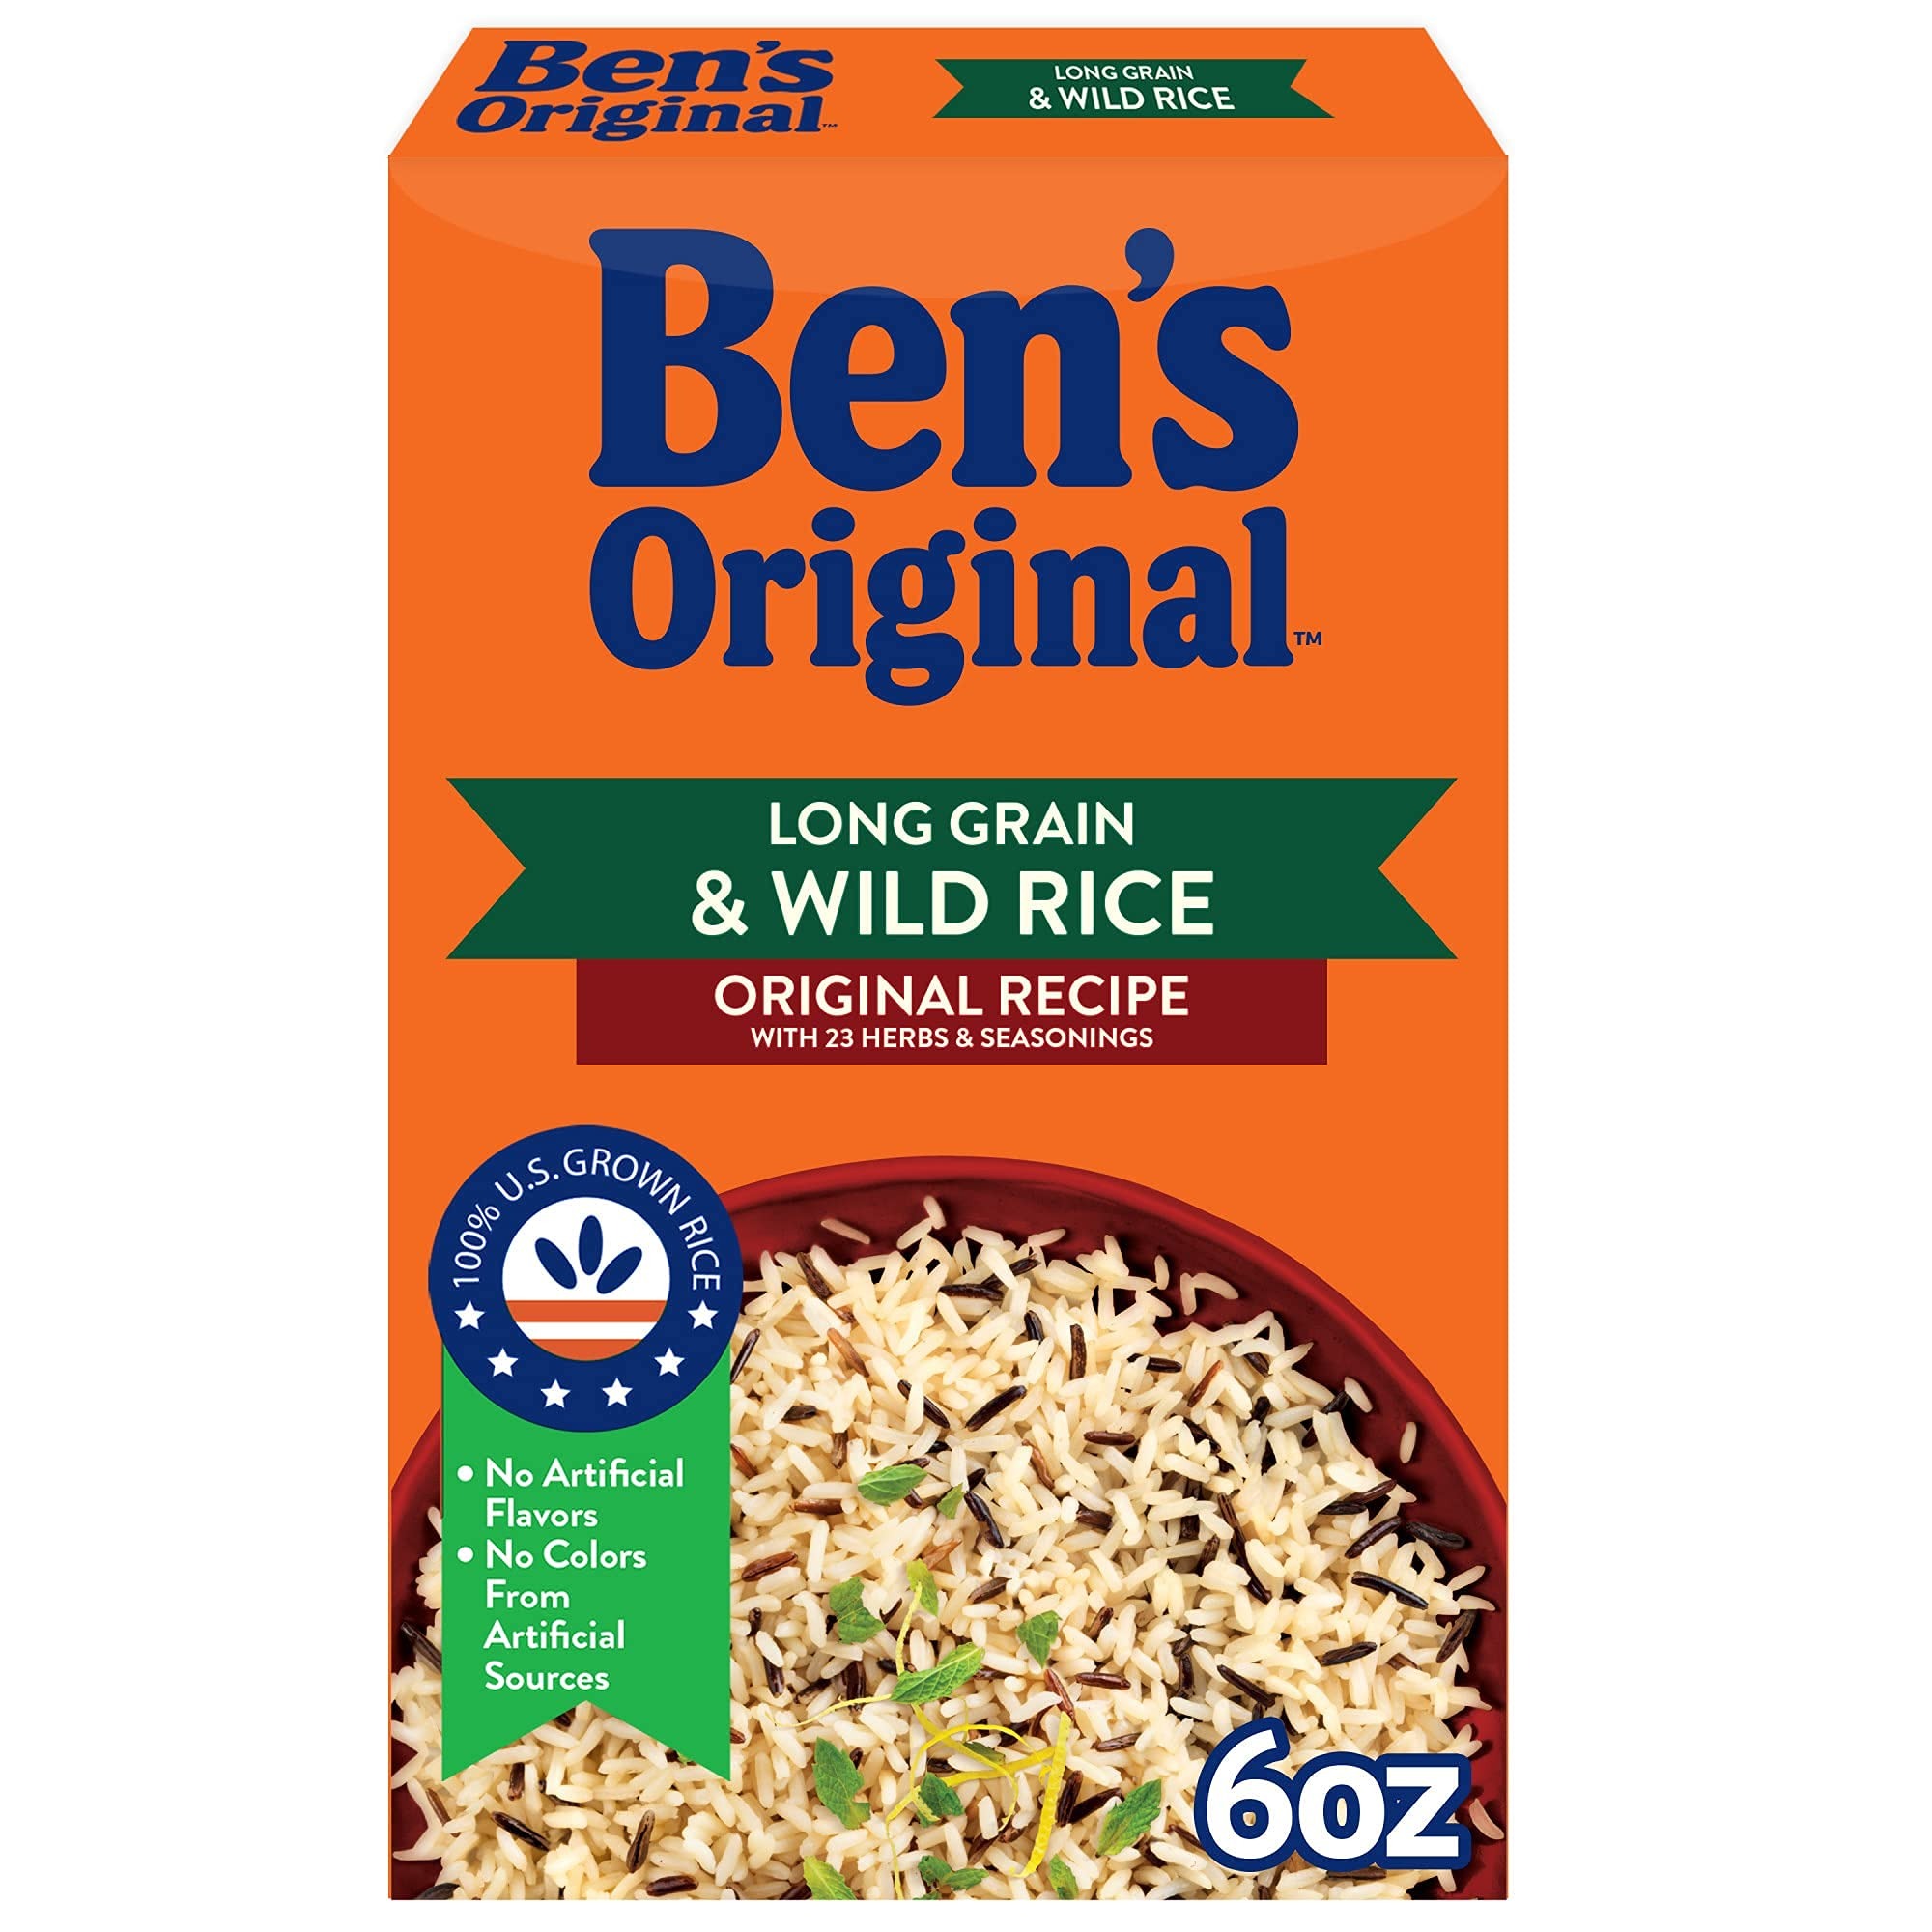
Item Name: BEN'S ORIGINAL Flavored Long Grain Rice & Wild Rice, Boxed Rice, 6 oz Box (Pack of 12)
Bullet Point 1: Twelve 6 OZ boxes of BEN'S ORIGINAL Long Grain and Wild Rice
Bullet Point 2: Blend of long grain and wild rice with 23 herbs and seasonings for delicious side dishes
Bullet Point 3: A variety of spices and dried seasonings give a savory punch to long grain and wild boxed rice
Bullet Point 4: Use this BEN'S ORIGINAL Long Grain and Wild Rice as stuffing in stuffed sweet peppers recipe, or go for a tasty cheese and spinach rice dish
Bullet Point 5: Easy-to-make rice blend can be prepared in 20-25 minutes in a saucepan or microwave-safe glass dish
Value: 72.0
Unit: Ounce

Price: 2.99